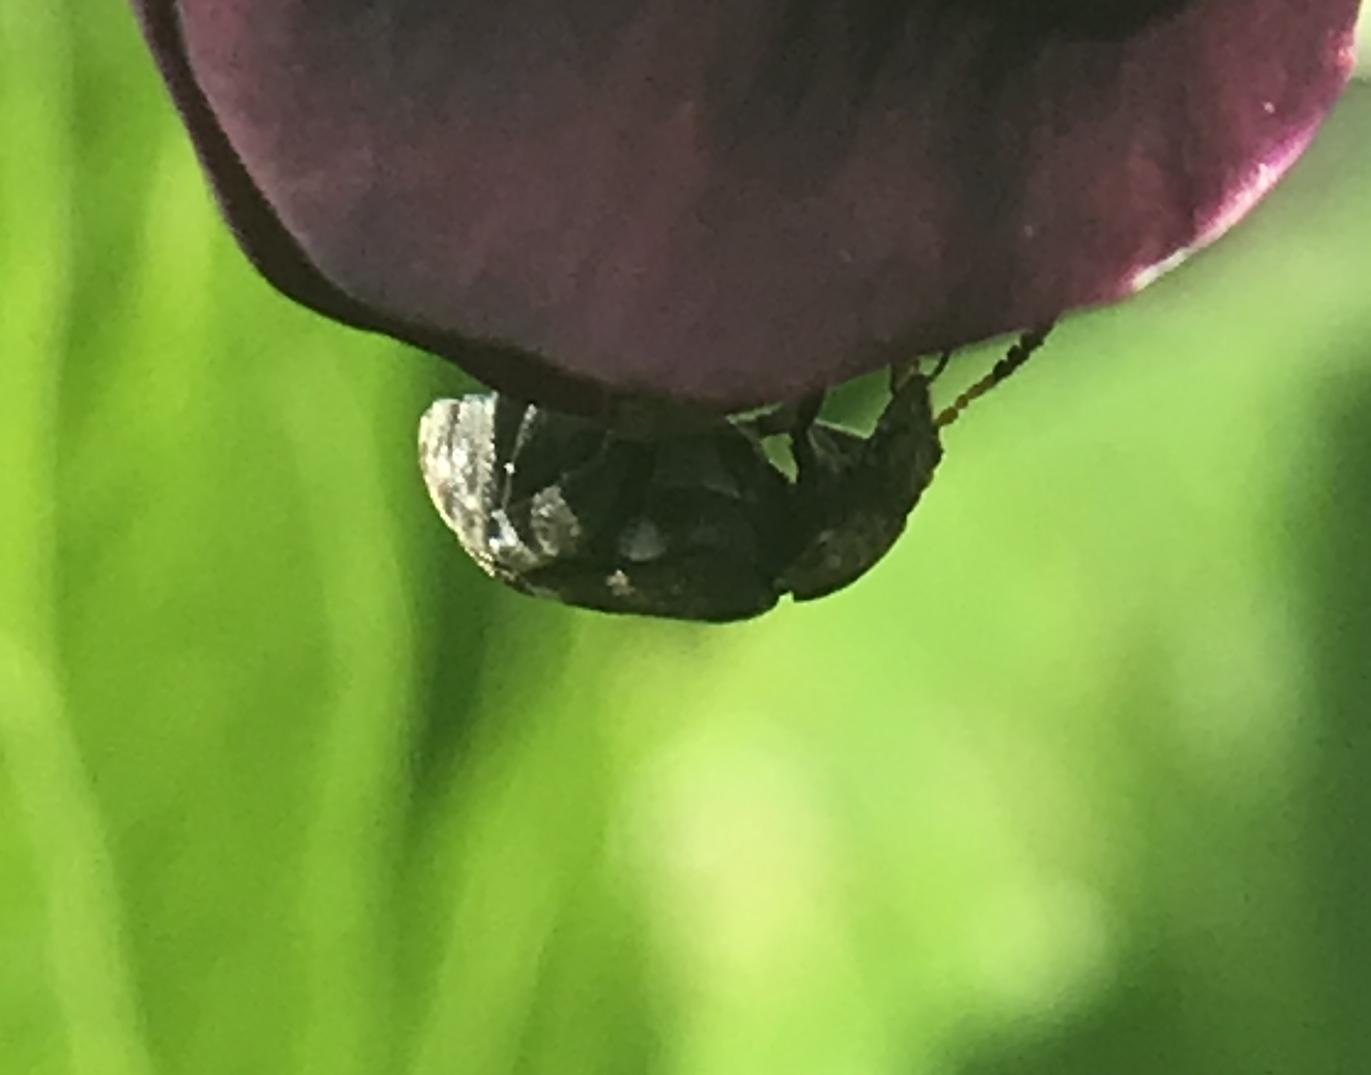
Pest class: pea_weevil